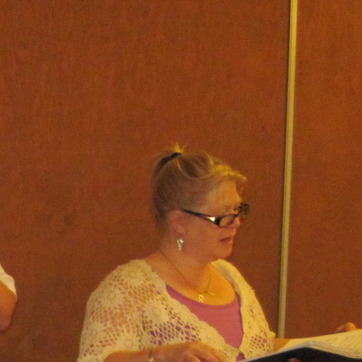
Material: hair